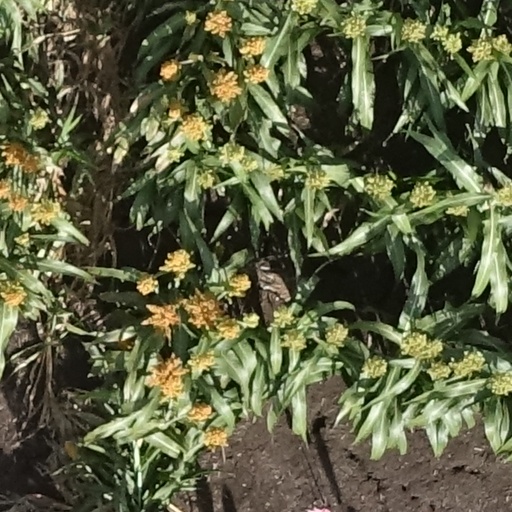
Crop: sorghum